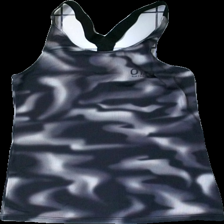
View: front
Type: Training top
Category: Ladies
Brand: Not in the list
Brand text on label: otp
Colors: Grey, Black, White
Material: 100% Polyester
Pattern: Other
Cut: Regular
Size: M
Season: All
Trend: Sports
Price range: 50-100
Recommended usage: Reuse
Description: Sporty top with racer back